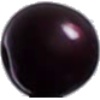
Label: cherry_wax_black